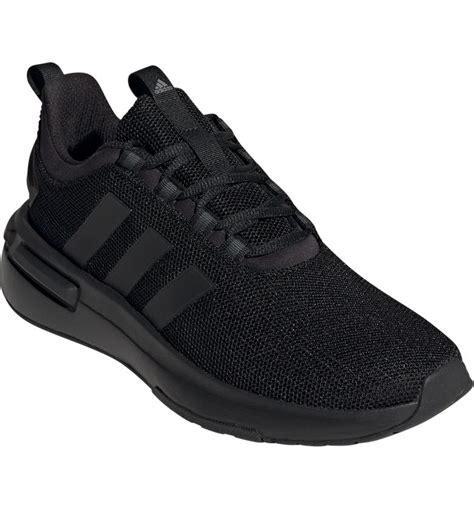
Brand: Adidas
Model: Racer TR23